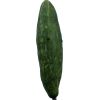
Label: Cucumber 3